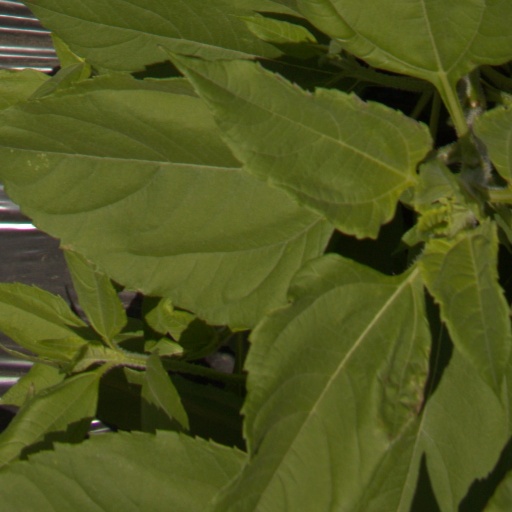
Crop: Jerusalem artichoke